Thomas Guy

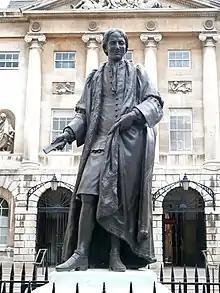
Statue of Thomas Guy in the courtyard of Guy's Hospital

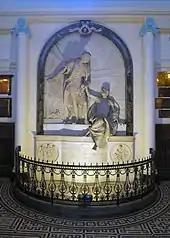
Memorial to Guy in the Chapel at Guy's Hospital

In 1704, Guy became a governor of St Thomas' Hospital, in London. He gave £1000 to the hospital in 1707 and further large sums later. In 1721, having quintupled his fortune the previous year, he decided to found a new hospital "for incurables." Work on what became Guy's Hospital began in 1721.